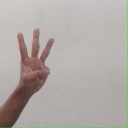
अक्षर: व